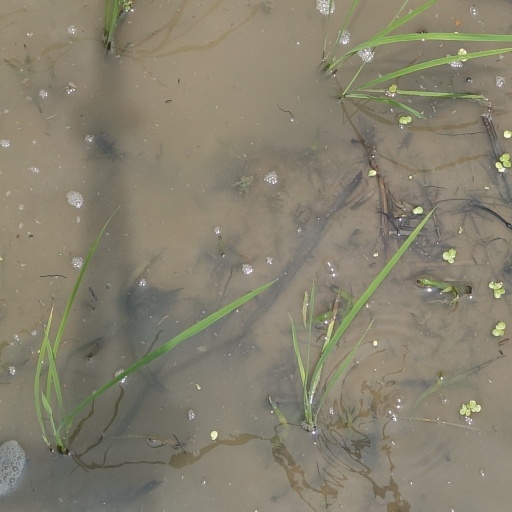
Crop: rice